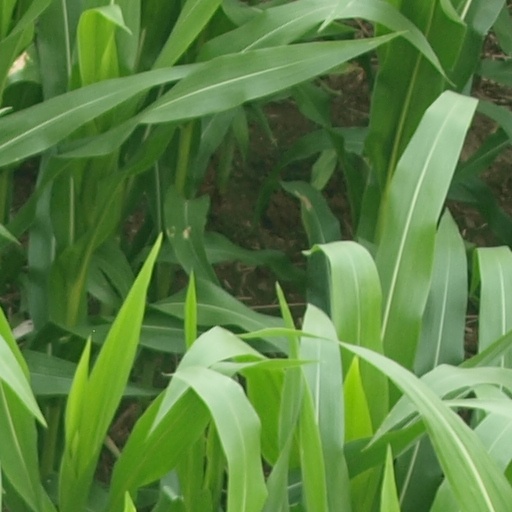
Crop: maize; corn